Charlton County High School

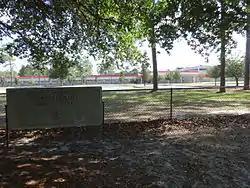
Charlton County High School in 2015

Charlton County High School is a public high school located in Folkston, Georgia, United States. The school is part of the Charlton County School District, which serves Charlton County.